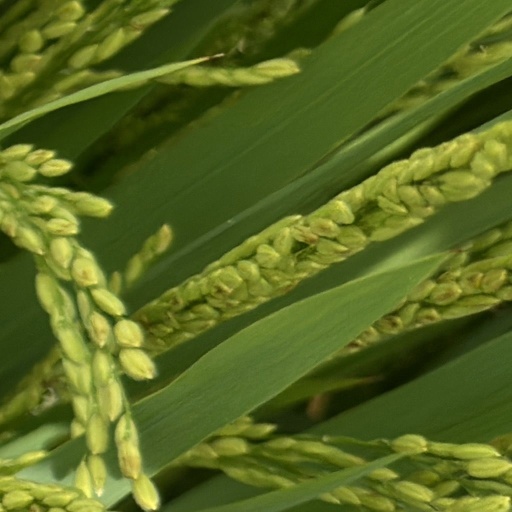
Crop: rice